History of Kyustendil

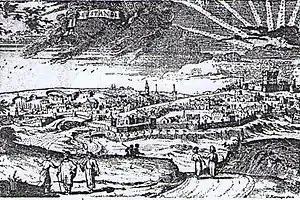
Kyustendil, 1690. Earliest known image. Three centuries earlier, the city had not seen a hostile army. Last year, Skopje was set on fire and the city was attacked by the Hajduks of Strahil voivode.

The history of Kyustendil as a settlement goes back 8000 years and as a city for 2009.